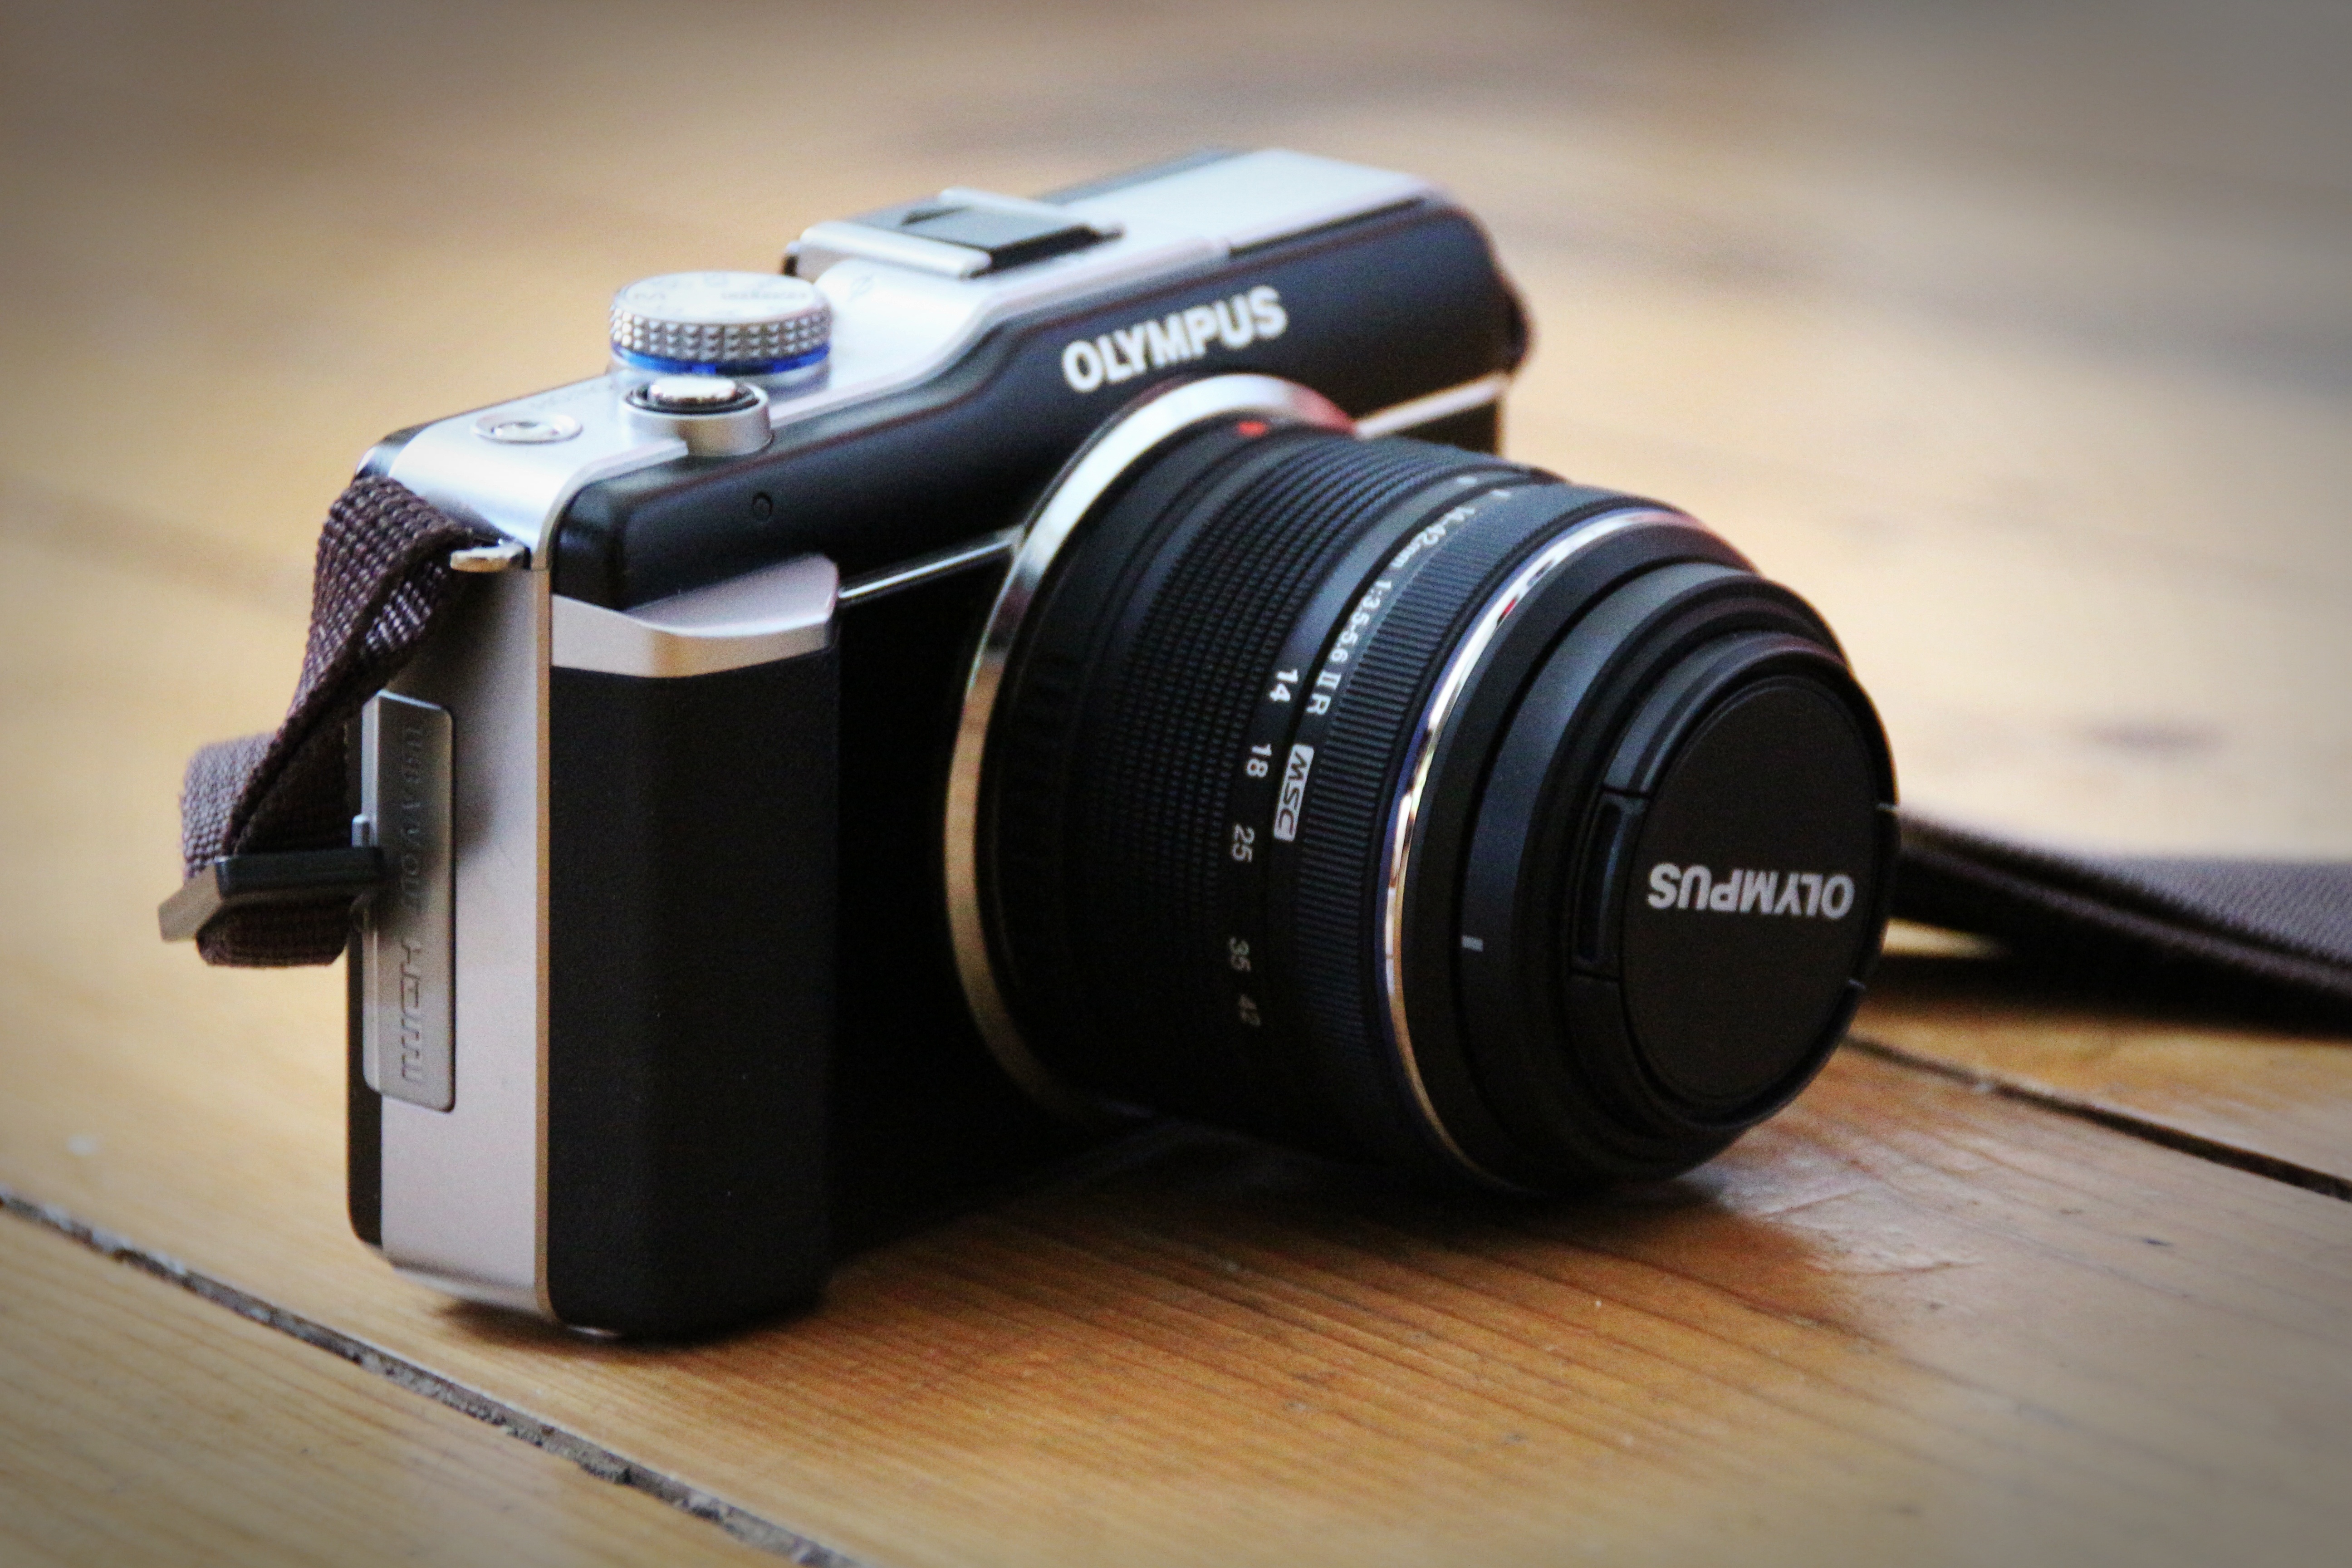
camera, photography, photo, lens, product, reflex camera, recording, digital camera, olympus, photograph, camera lens, camera system, digital slr, single lens reflex camera, cameras optics, mirrorless interchangeable lens camera